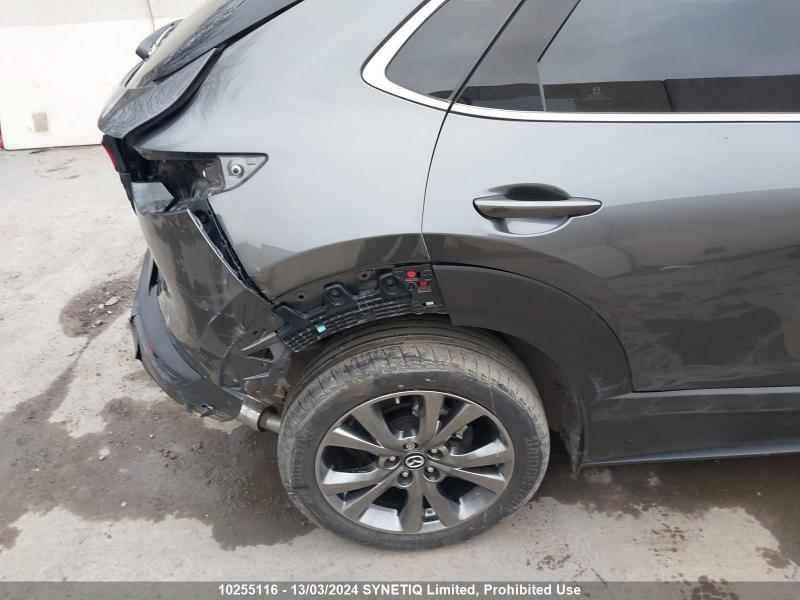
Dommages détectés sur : aile arrière droite, malle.
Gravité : mineur